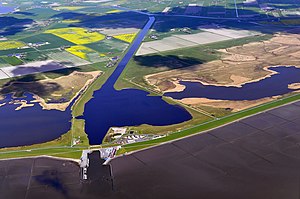
Slutsil
Luftbillede af Slutsil og Bongsil-Kanal
Slutsil, Schlüttsiel eller Slütsil er en færgehavn i nærheden af Bredsted i Nordfrisland med færgeforbindelser til Amrum, til halligerne Langenæs, Grøde og Hoge samt til sælbankerne.